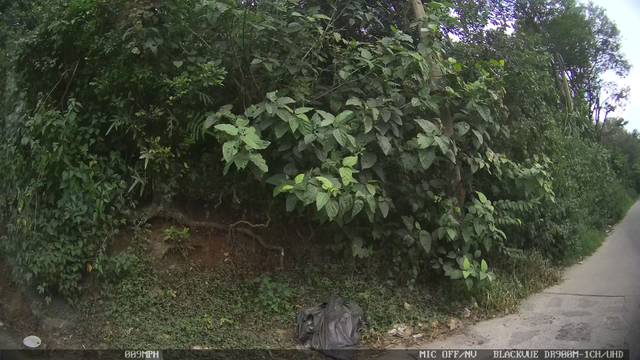
Region: Mexico
Coordinates: 19.555, -96.897